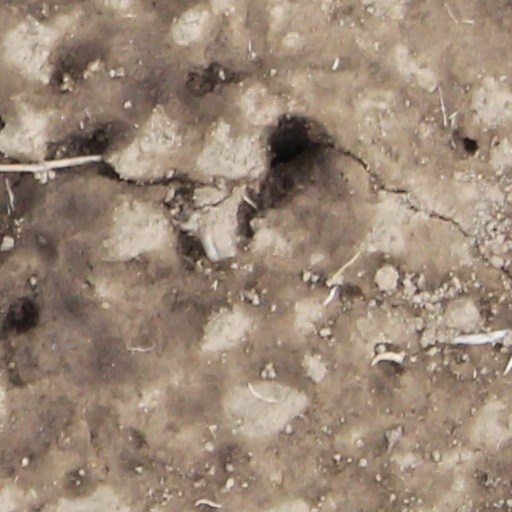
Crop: wheat